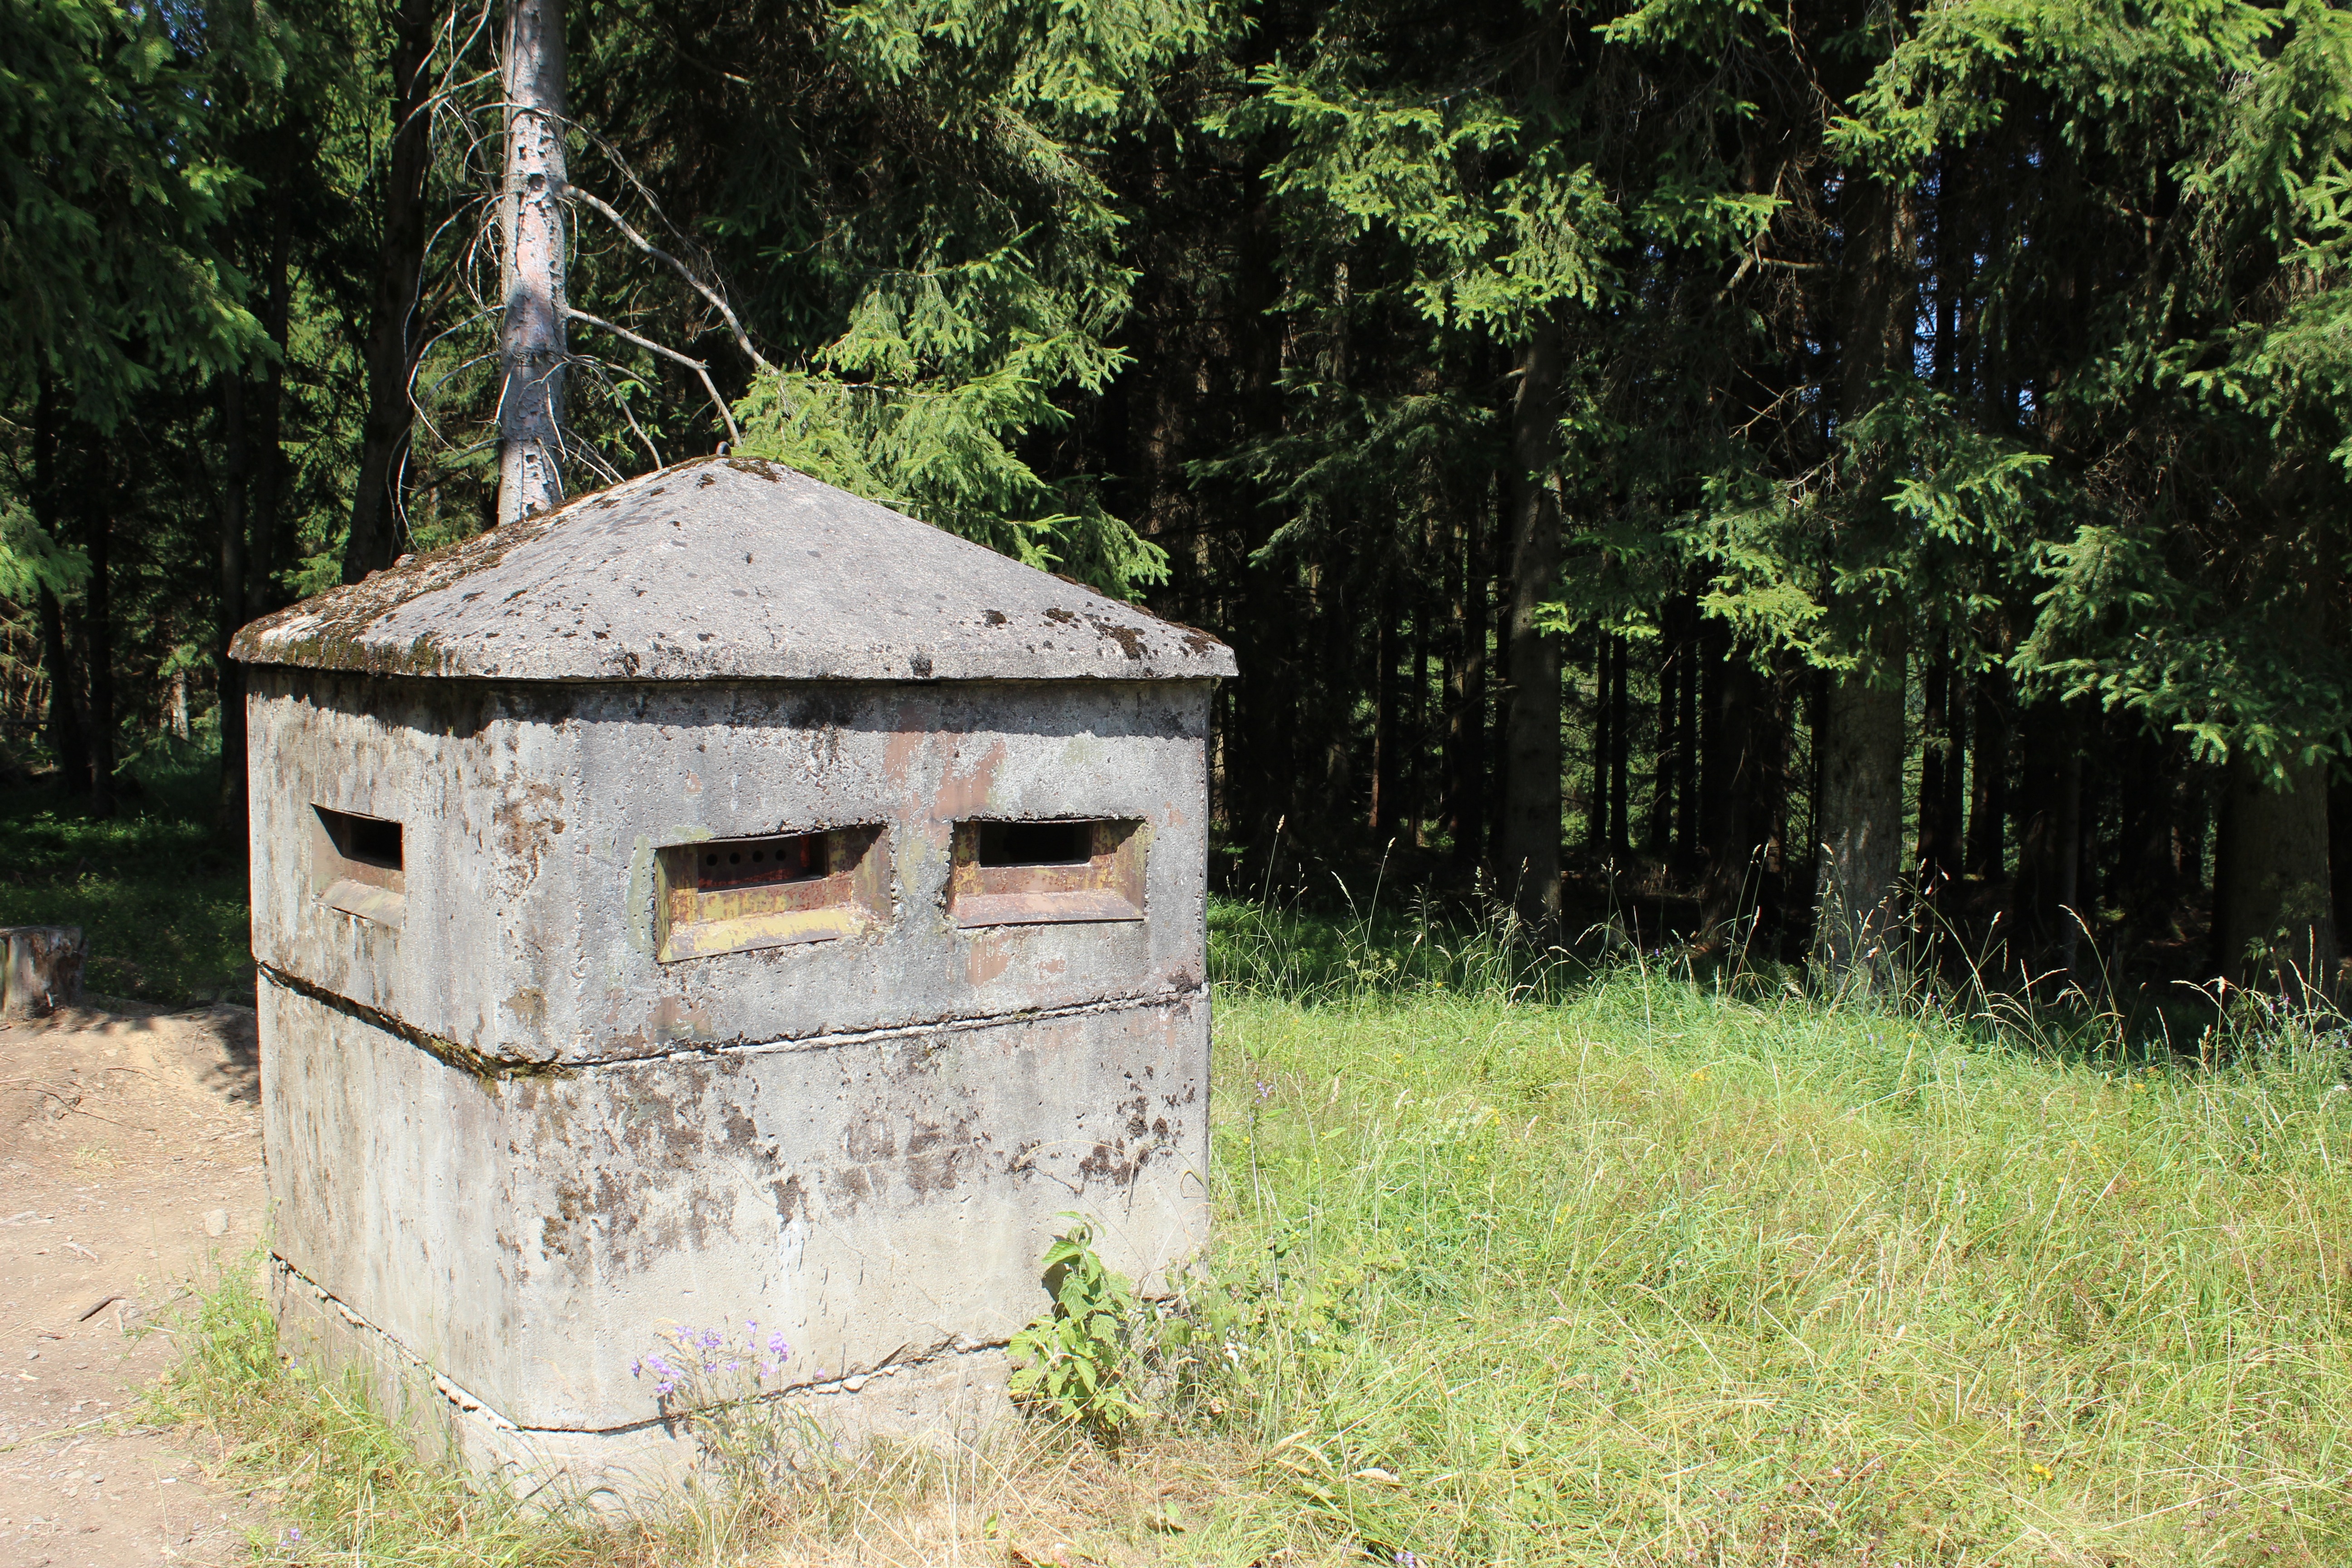
insect, invertebrate, beekeeper, bee, history, border, resin, beehive, ddr, bunker, rural area, membrane winged insect